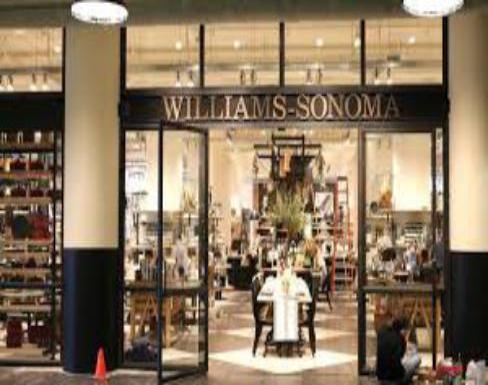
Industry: Clothes